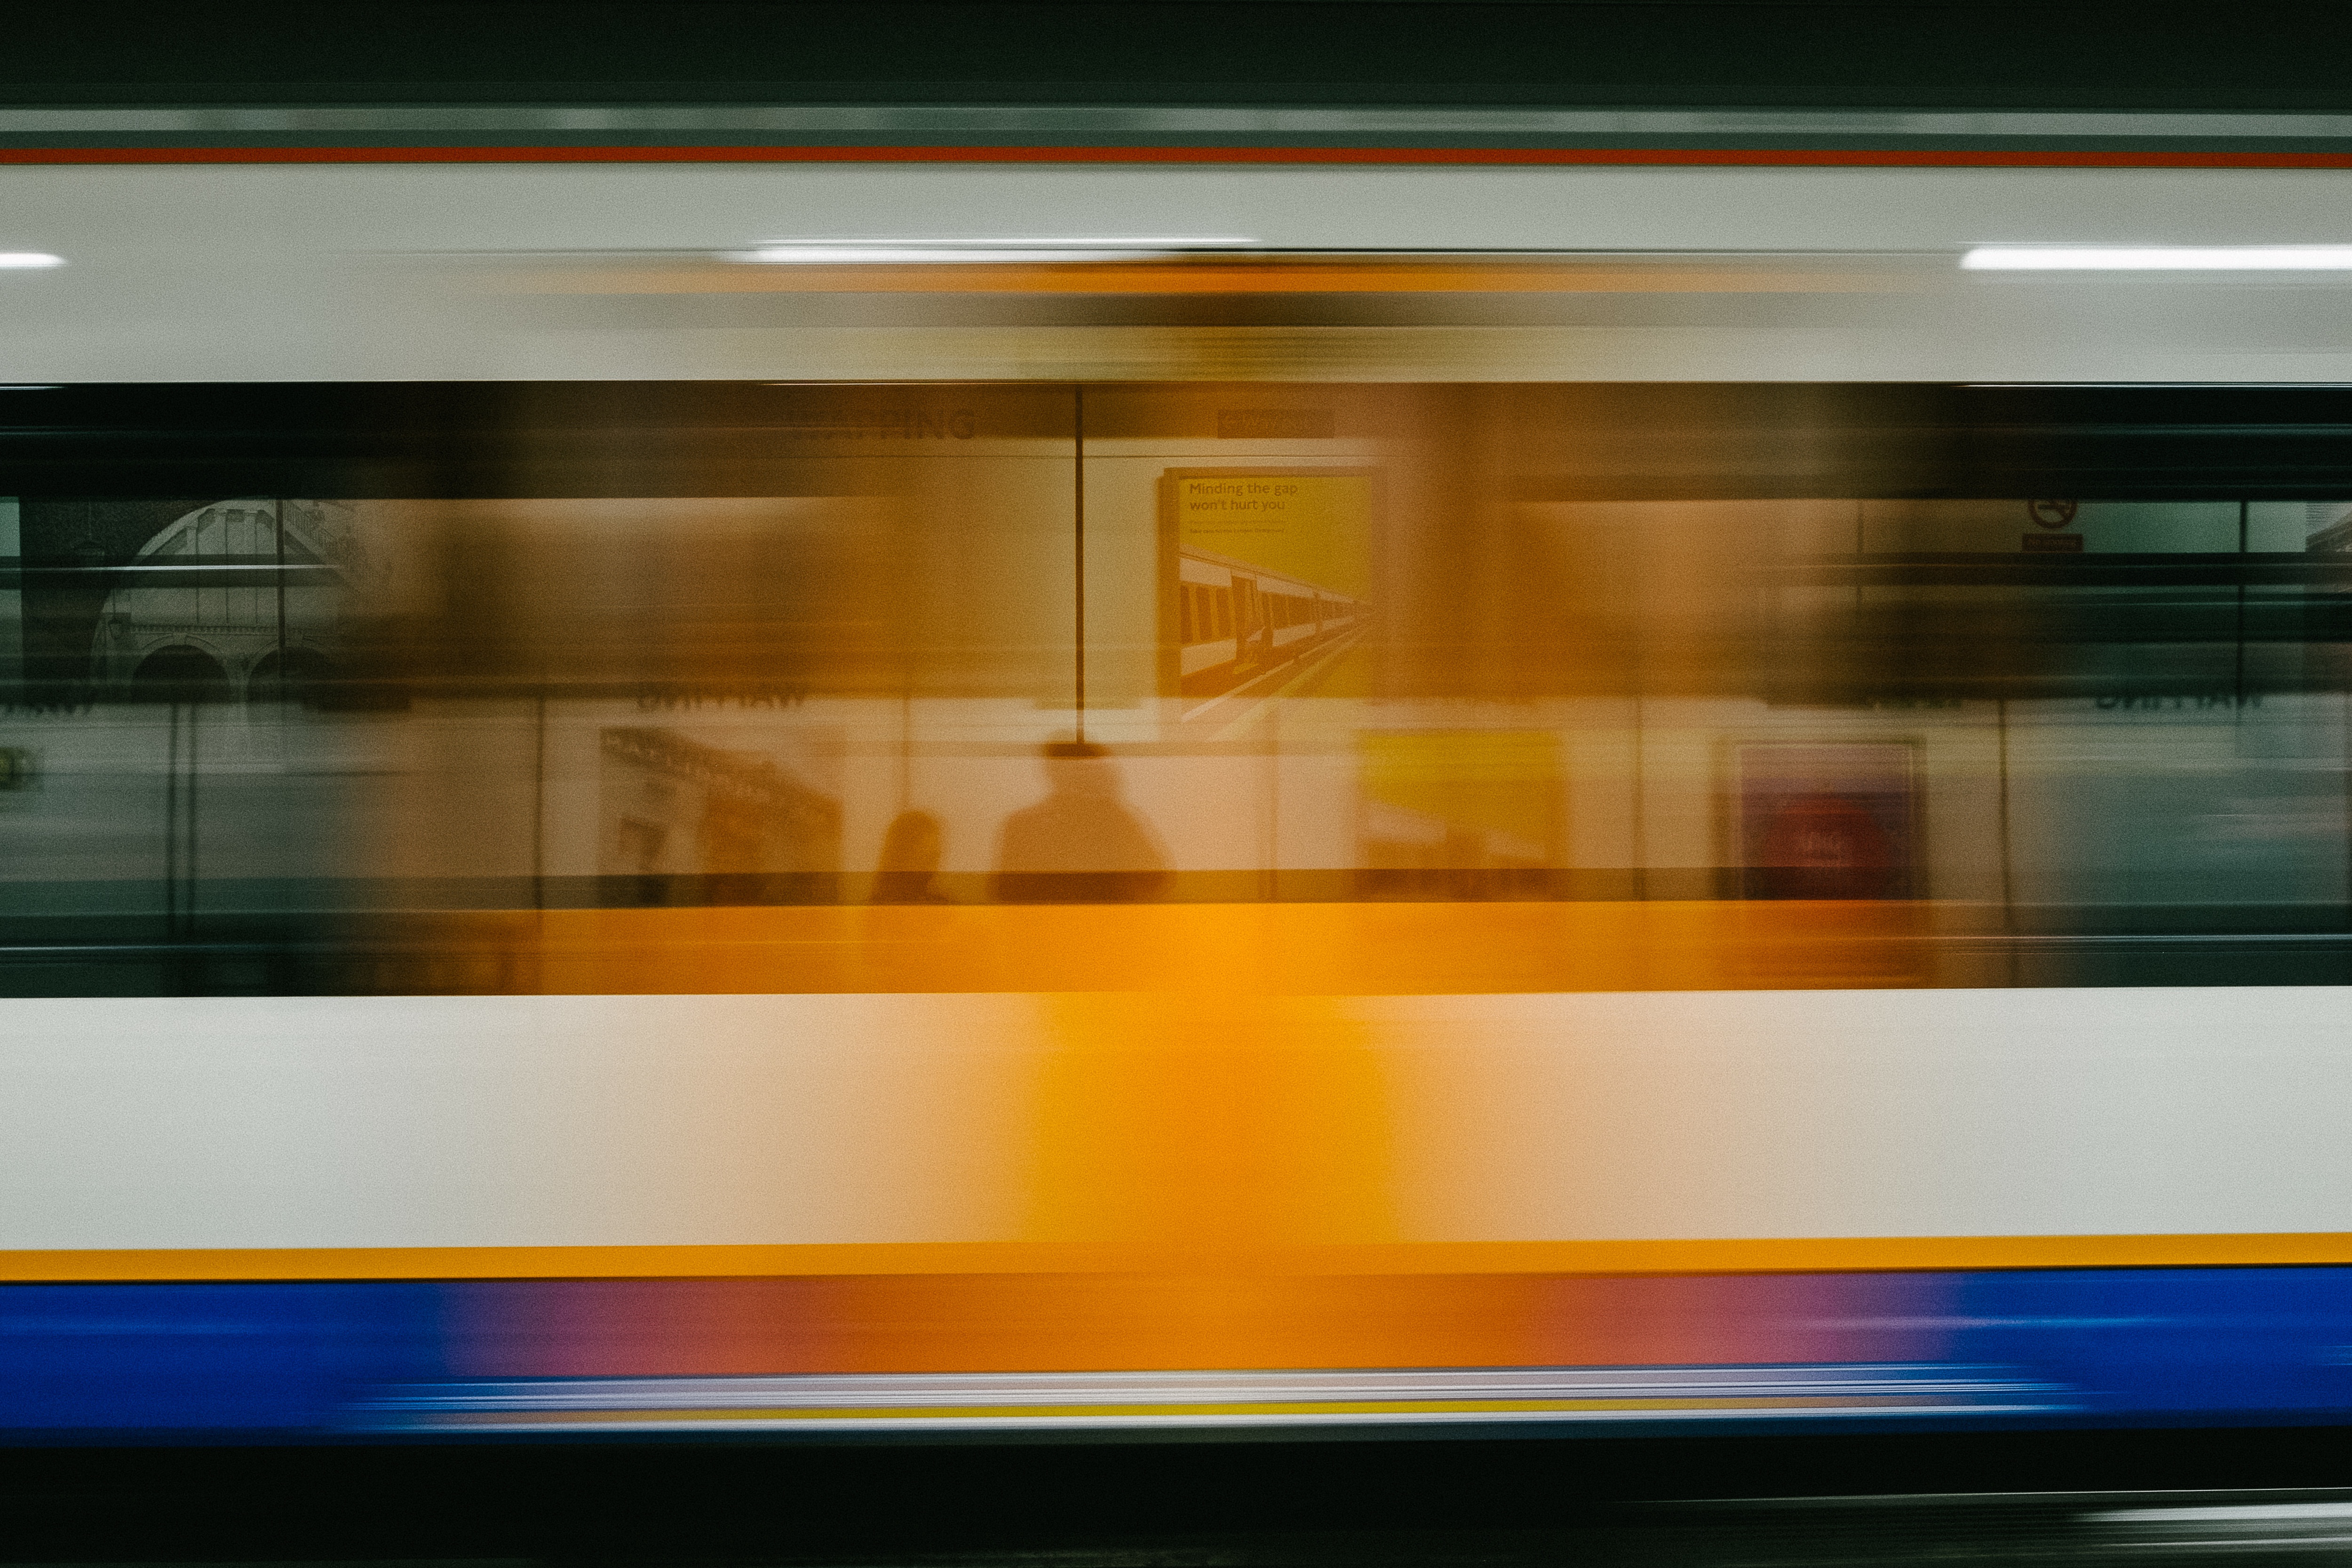
light, window, glass, urban, train, subway, metro, underground, transport, reflection, vehicle, color, yellow, public transport, interior design, design, shape, window covering, display device